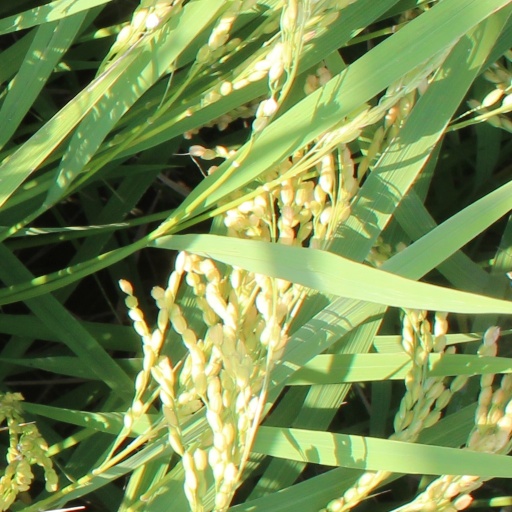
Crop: rice